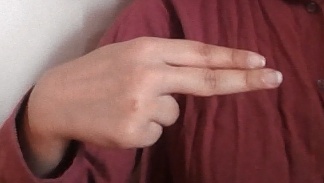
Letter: ain